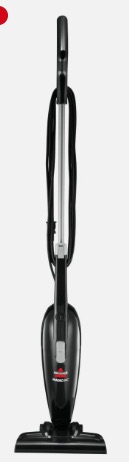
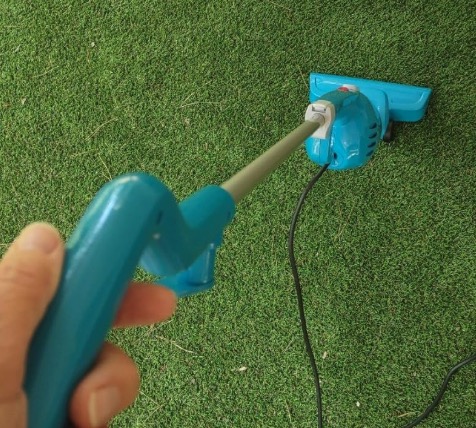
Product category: items_vacuum
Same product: no